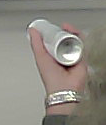
Product: dove_spray